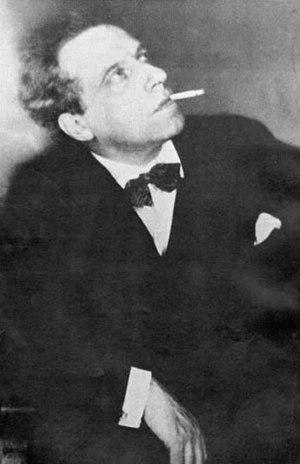
Meyerhold
Karl Kasimir Theodor Meierhold dit Vsevolod Emilievitch Meyerhold, né le 28 janvier 1874 à Penza en Russie et mort le 2 février 1940 en prison, est un dramaturge et metteur en scène russe. Il se convertit du luthéranisme à l'orthodoxie à l'âge de 21 ans, adhéra à la révolution russe, fut nommé en 1922 directeur du Théâtre de la Révolution, mais mourut victime des Purges staliniennes.